Peugeot 305

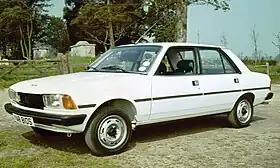
1977–1982 Peugeot 305 (pre-facelift)

The Peugeot 305 is a medium-sized car produced by the French automaker Peugeot from 1977 to 1989. It was offered as a four-door saloon, five-door estate, and as a three-door van derivative.